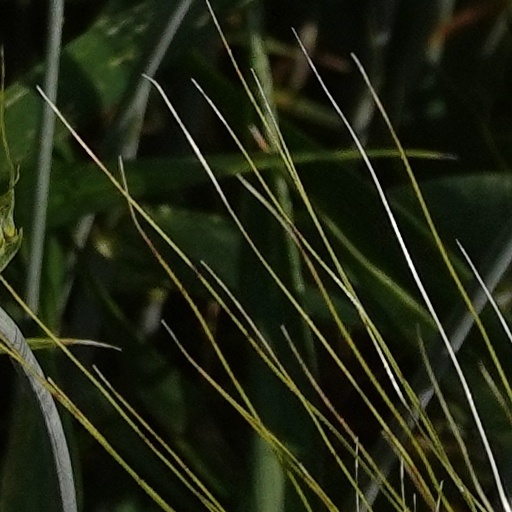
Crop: wheat